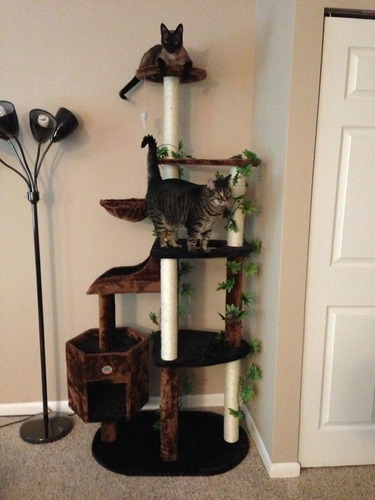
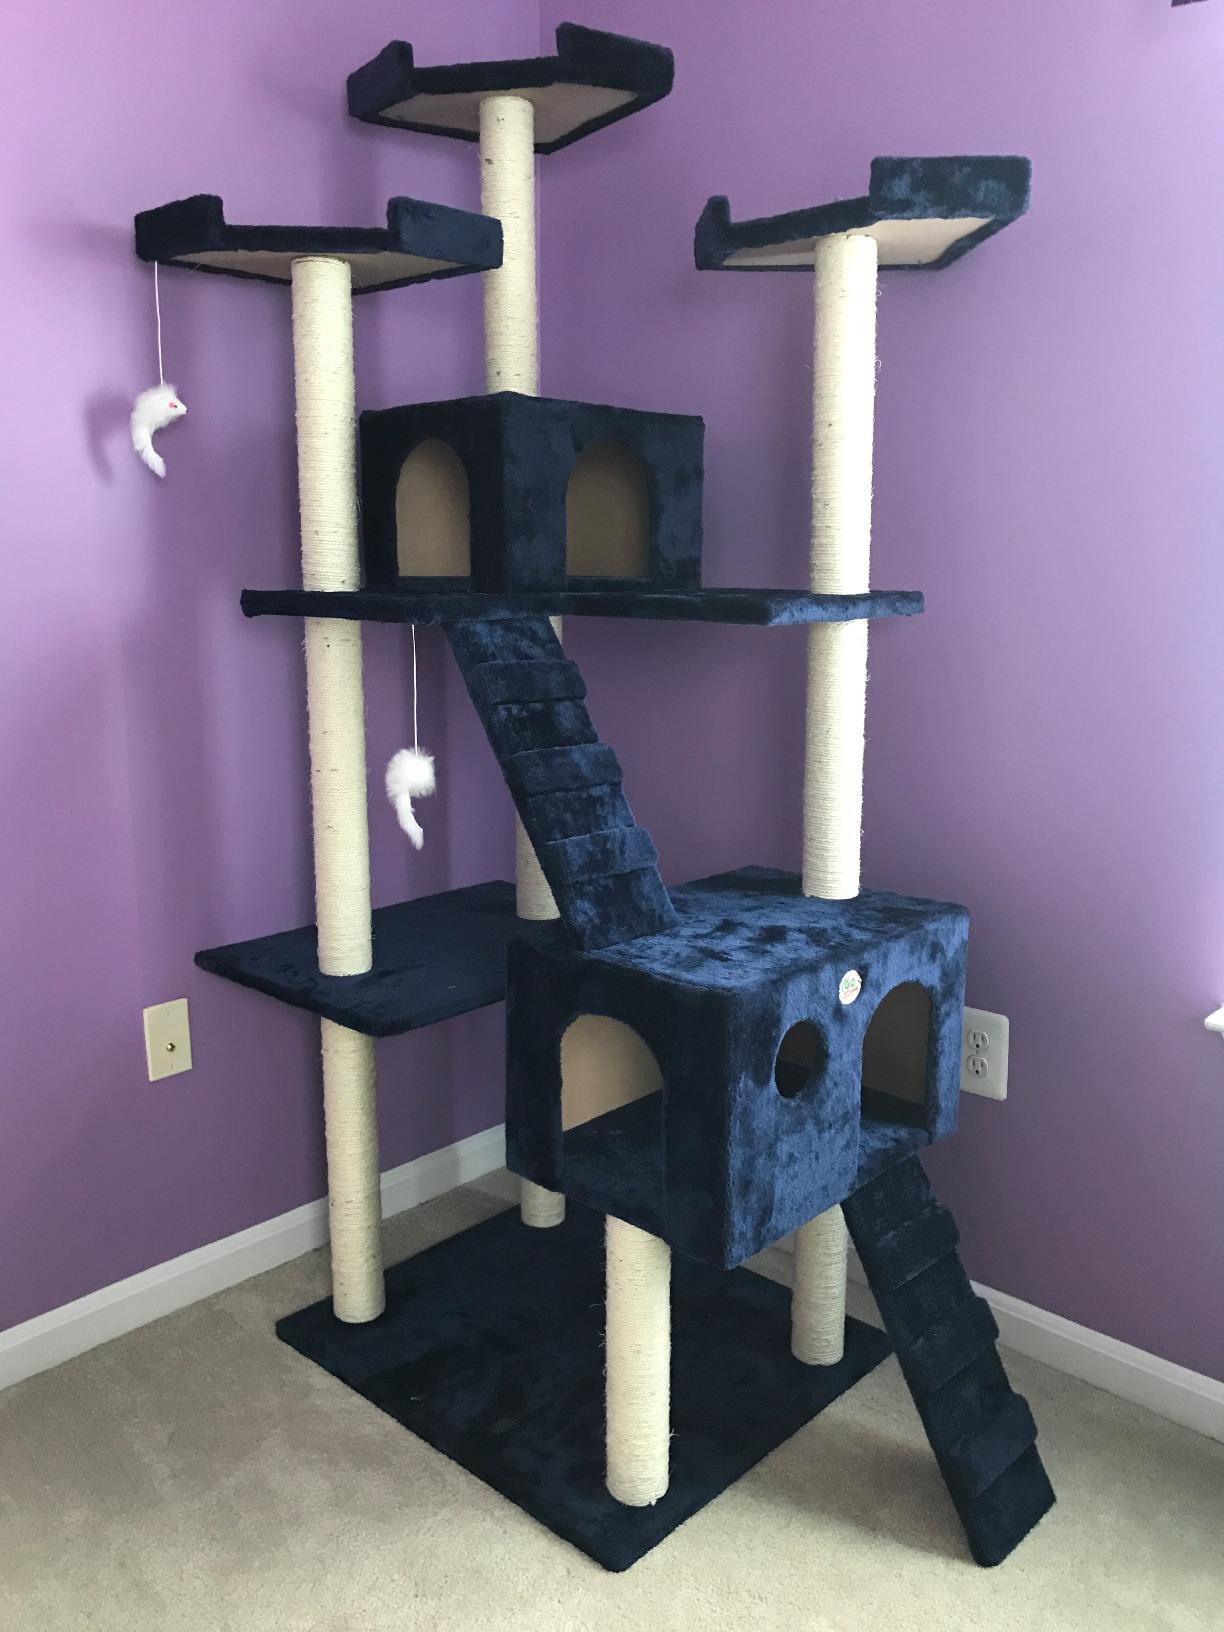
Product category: items_cat tree
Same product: no